Packet (container)

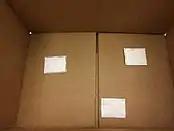
Chlorine dioxide pouches placed inside fruit-packing boxes kill pathogens but don’t damage fruit.

Some packets are made of materials with known porosity to allow vapors from the pouch to escape. These pouches, also called sachets, can be placed in other packages to help control the atmosphere. Uses include: volatile corrosion inhibitors,